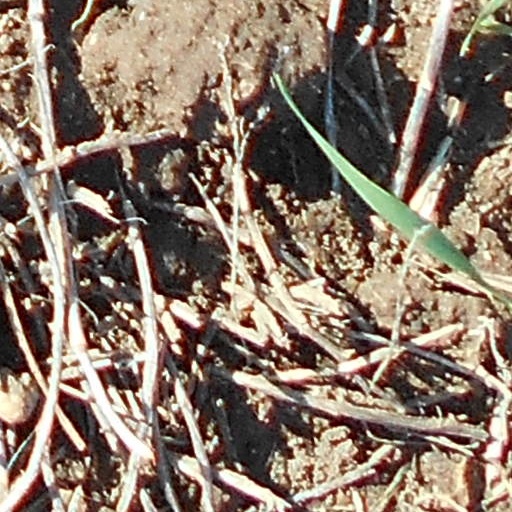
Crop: wheat